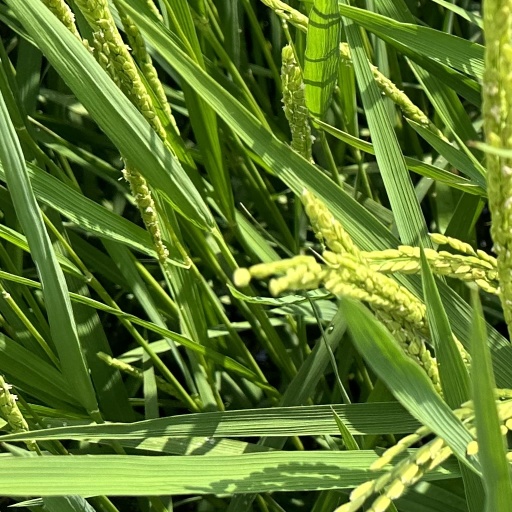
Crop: rice